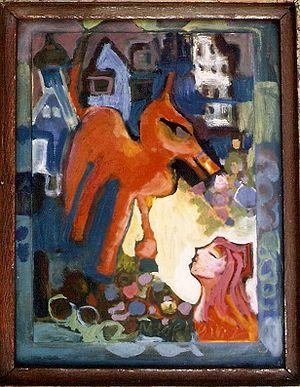
La Bête, Peinture à l'huile, 25x30